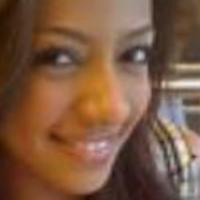
Age group: age 21-30